Ingólfsfjall

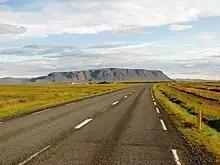
Ingólfsfjall

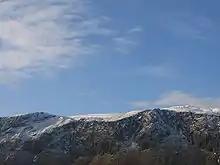
The top of Ingólfsfjall with a small lava hill from subaerial eruptions

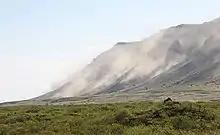
Landslides at Ingólfsfjall during the 6.3 quake in 2008

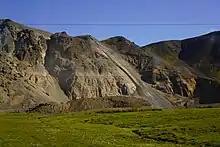
The quarry at Ingólfsfjall

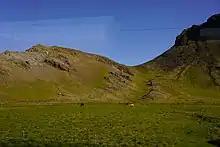
Silfurberg

Ingólfsfjall is a tuya in Iceland in the vicinity of Hveragerði.